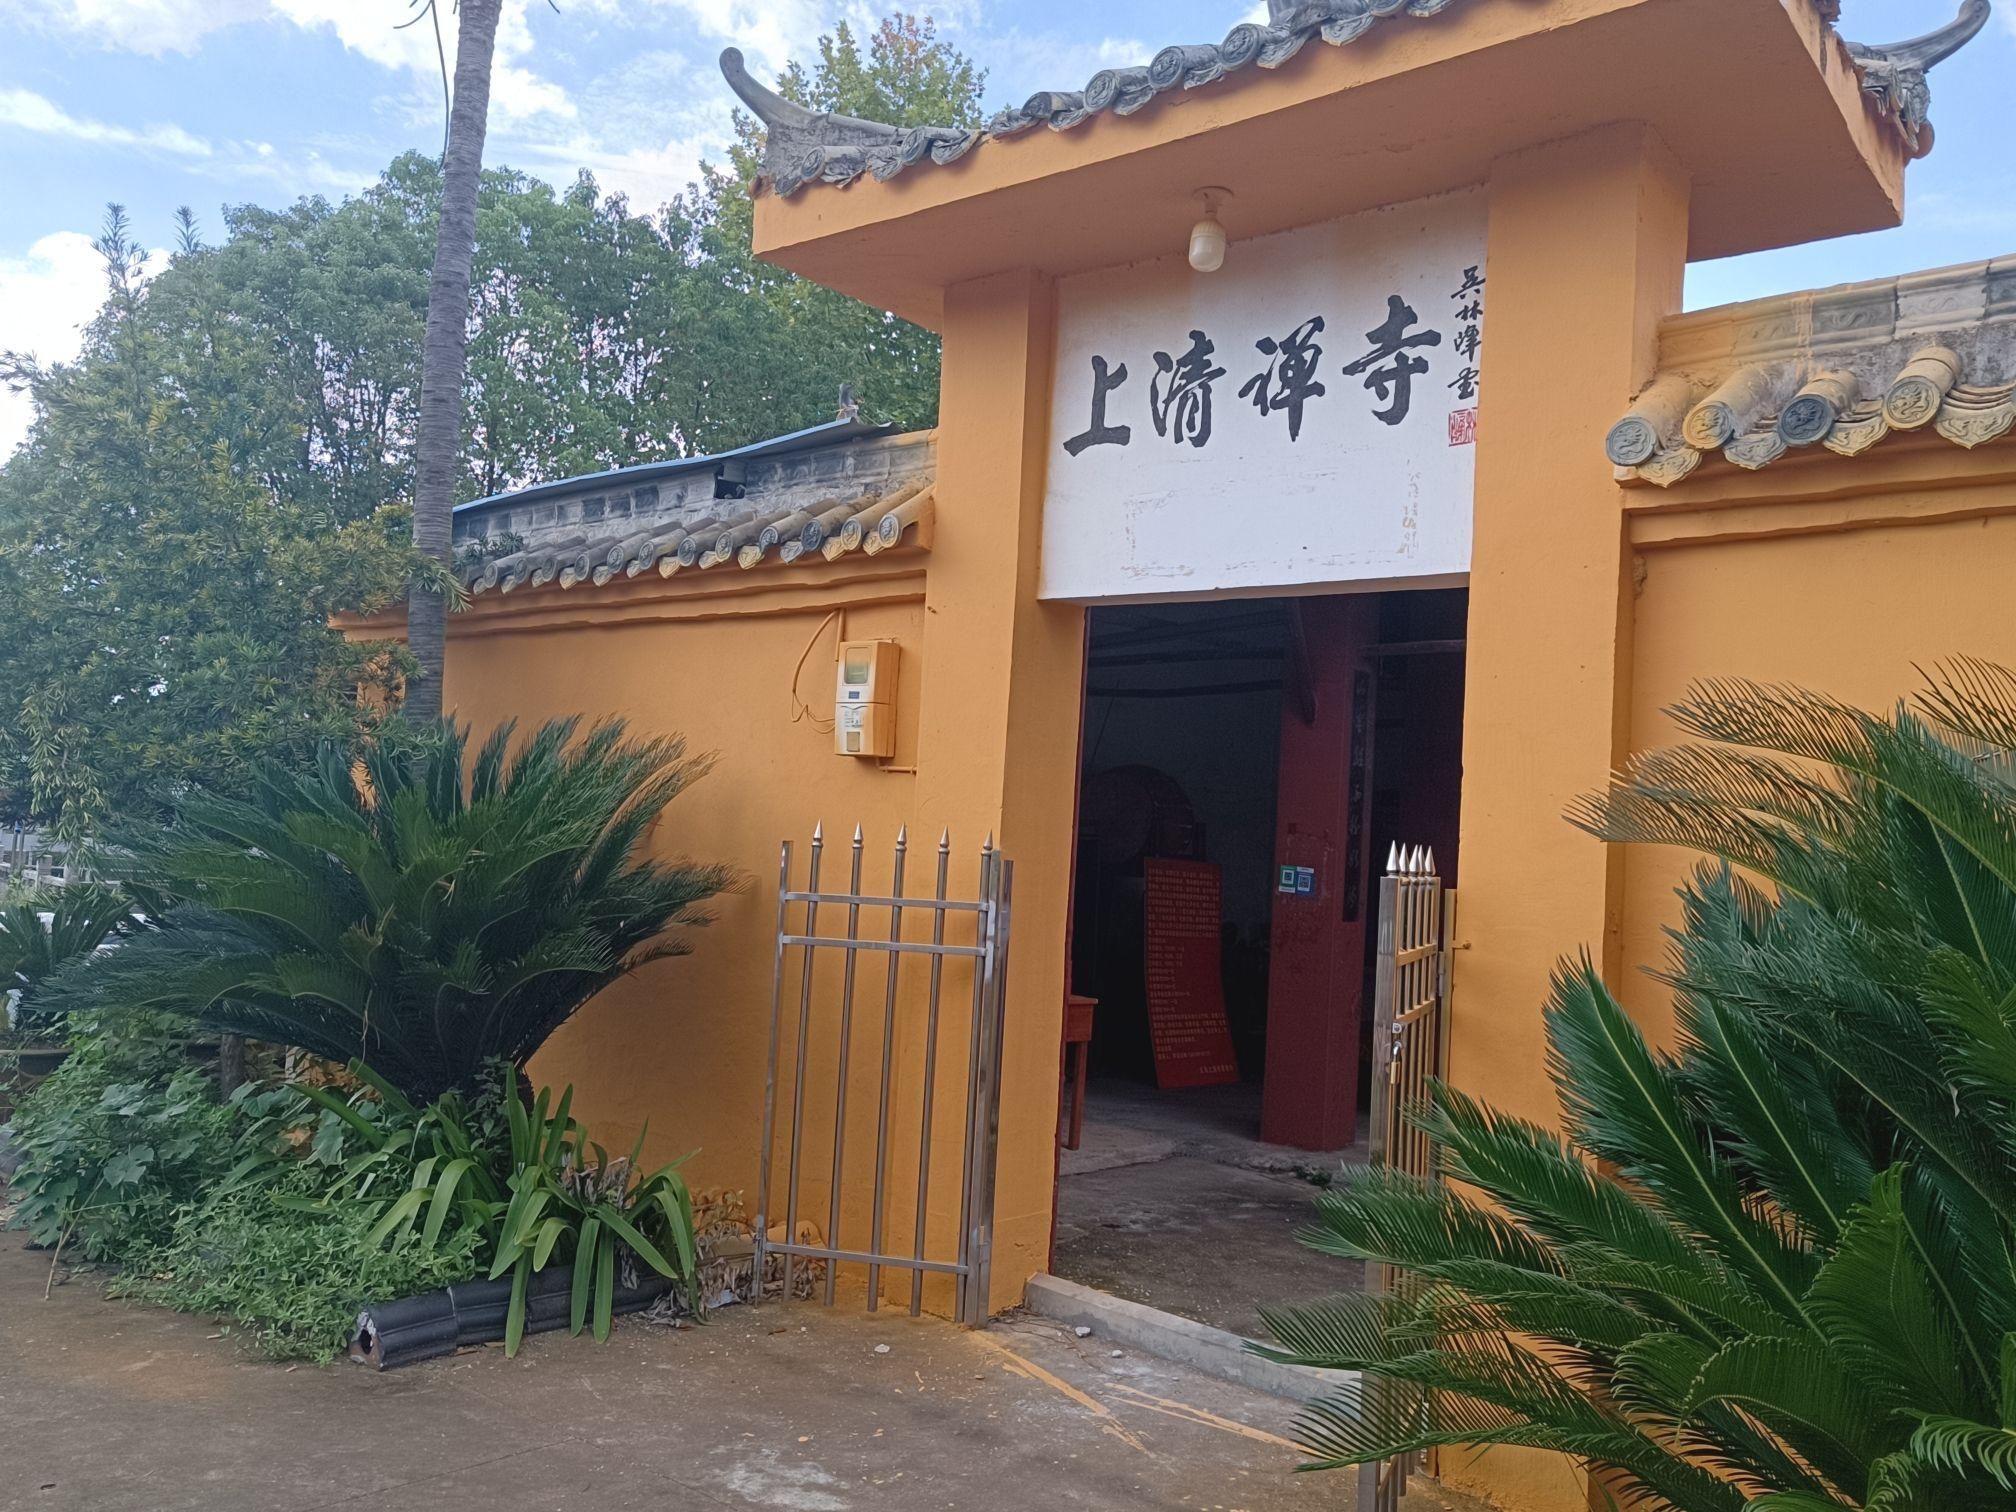
地标名称：上清禅寺
所在城市：金华市·义乌市